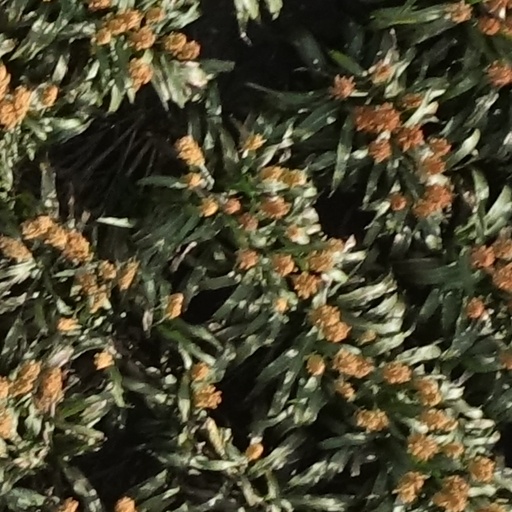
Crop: sorghum